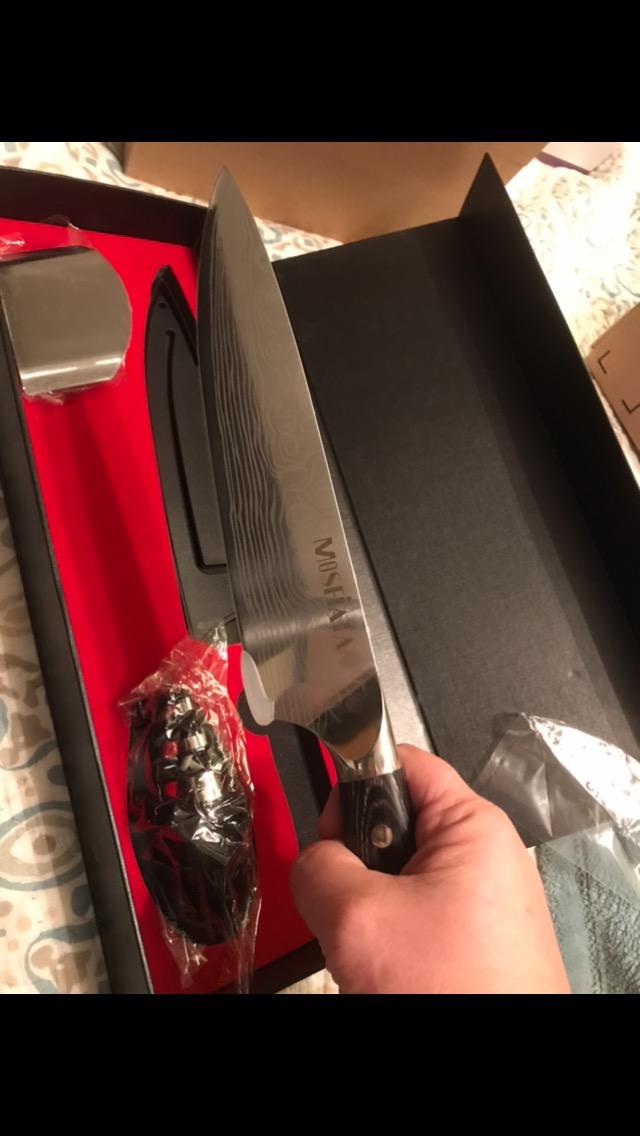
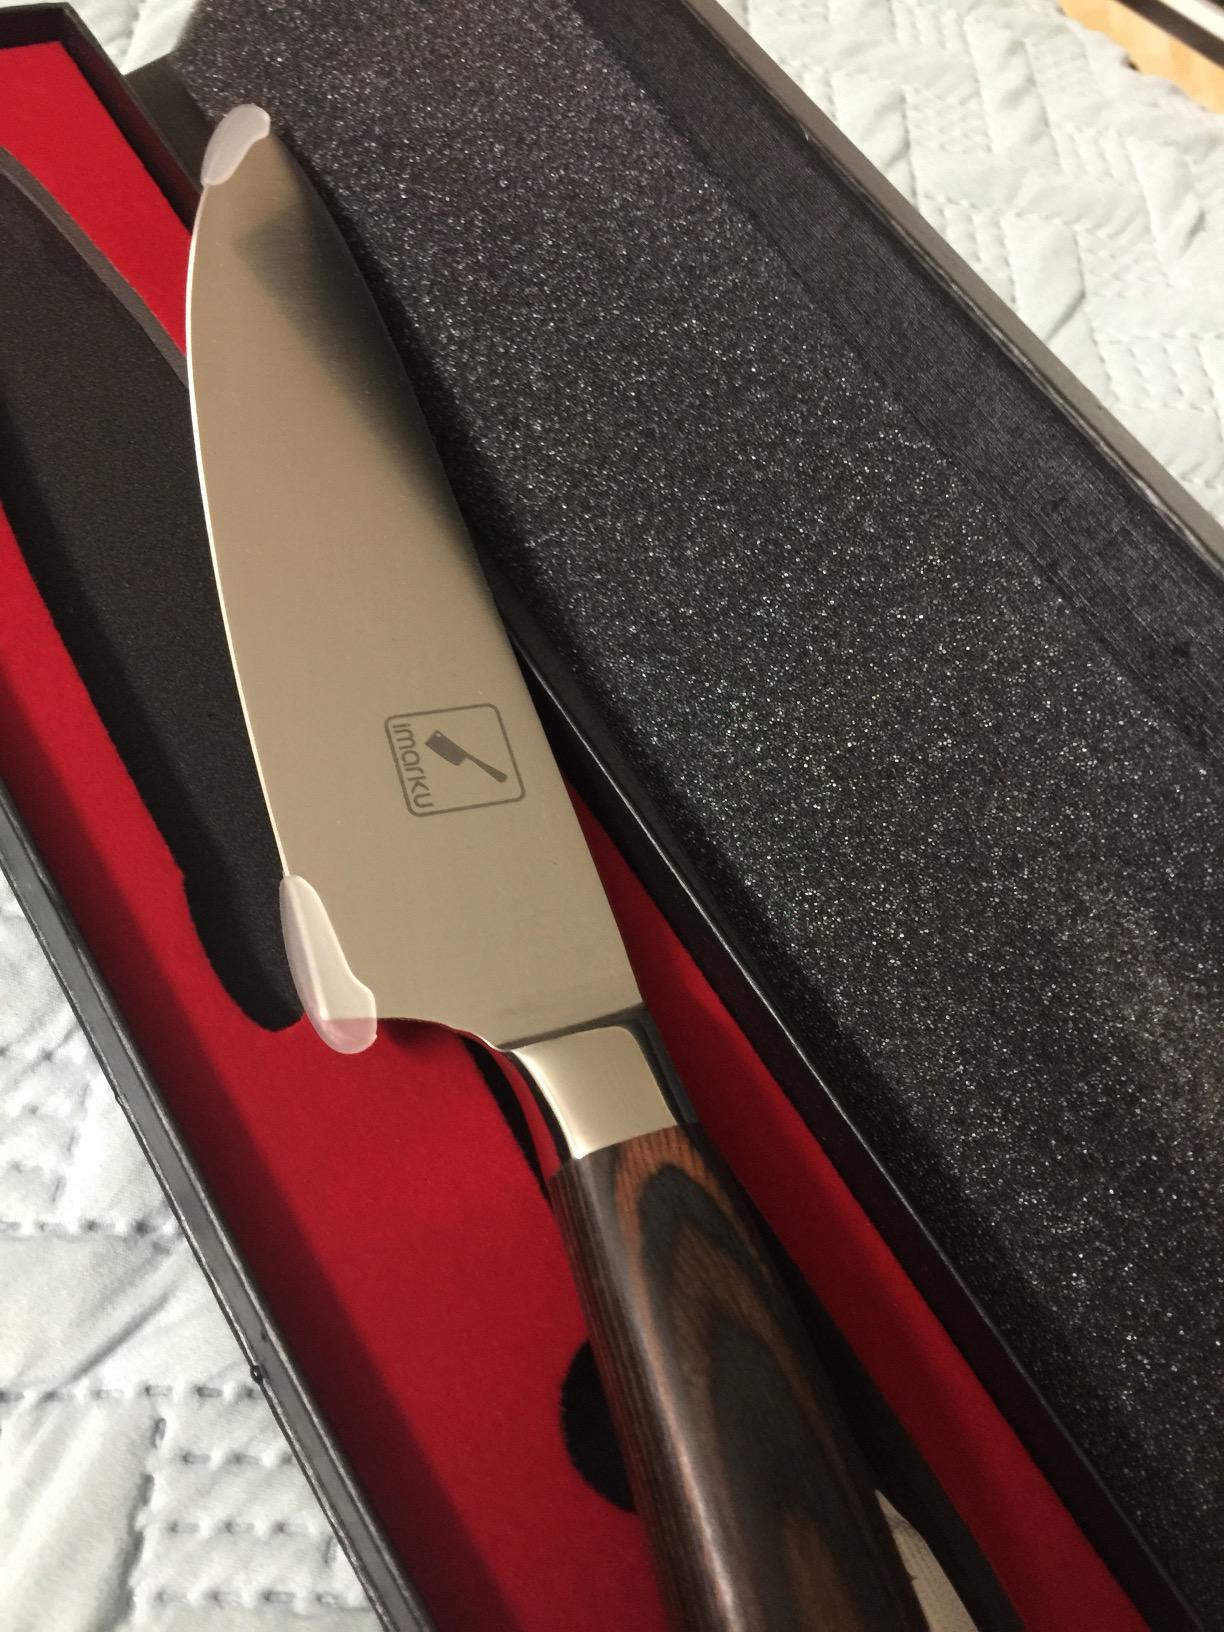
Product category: items_knife
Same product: no